Principalía

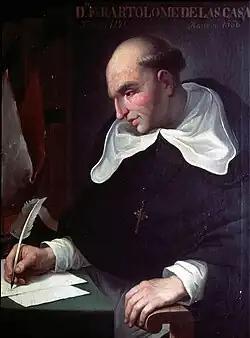
Fray Bartolomé de las Casas

When the Spaniards expanded their dominion to the Americas and later on to the East Indies, they encountered different cultures that existed in these territories, which possessed different social structures (more or less complex) where as a common trait among them, there was a ruling class that held power and determined the destinies of peoples and territories under its control. These elites were those that the Spaniards discovered and conquered in the New World. It was these Spanish conquerors, using European terminology, who correlated the identity of classes of the pre-Hispanic elites, along with the royalty or with the nobility of Europe at the time according to appropriate categories, e.g., emperor, king, etc.